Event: Ecuador Earthquake
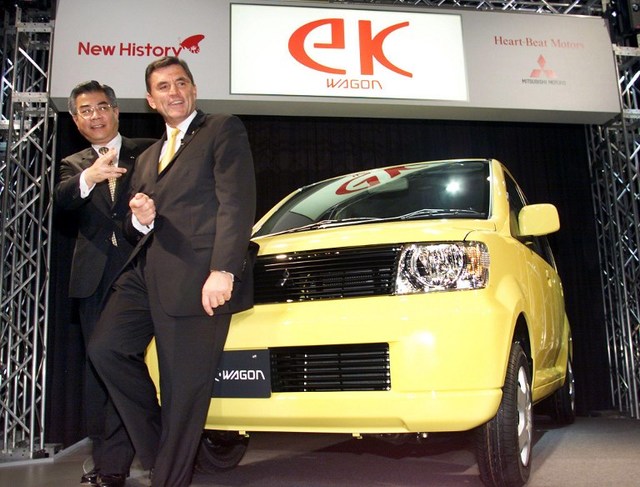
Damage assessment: no_damage